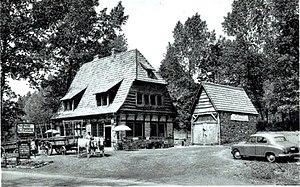
Au bord de la nationale 4, à Beuzet, en province de Namur, la vieiile auberge.
Beuzet est une section de la ville belge de Gembloux située en Région wallonne dans la province de Namur.
La route nationale 4 est une route belge reliant Bruxelles à Luxembourg en passant notamment par Namur.